Kansei Nakano

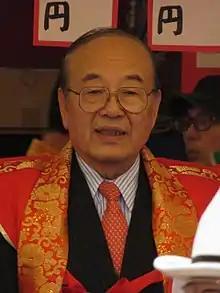
Nakano in 2014

is a retired Japanese politician. He was a member of the Democratic Party of Japan and served as the Vice-Speaker of the Lower House of the Diet.